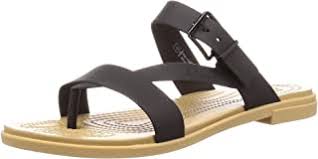
Label: Clog